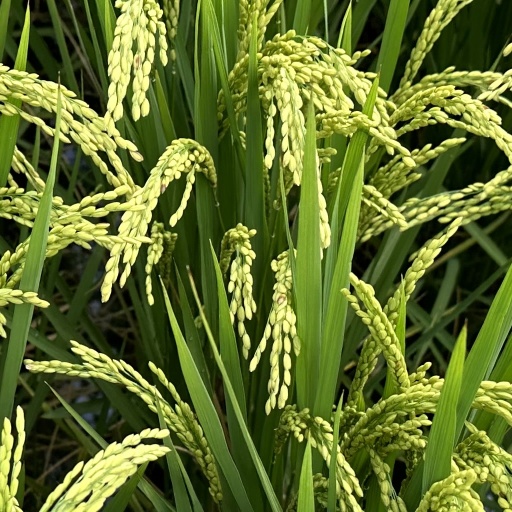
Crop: rice